Wargaming (company)

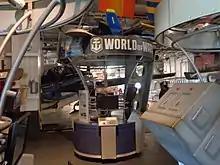
Wargaming.net on the deck of museum aircraft carrier USS "Lexington"

As part of its simulation initiatives, Wargaming is exploring virtual and augmented reality technologies. In early 2015, the company worked with Google to record and portray a 1941 battle in 360° for the Google Cardboard mobile HMD. This was followed by a series of panoramic tours of WWII tanks, "Virtually Inside the Tanks Retrieved", filmed in co-operation with Google and The Tank Museum in Bovington. Available via the Littlstar VR cinema network, the series currently includes the T-34-76, the M4 Sherman "Fury" from the film of the same name, the Type 59, Leopard 1, and the Chieftain. Each video also offers a tour with Wargaming military specialists Richard Cutland and Nicholas Moran.